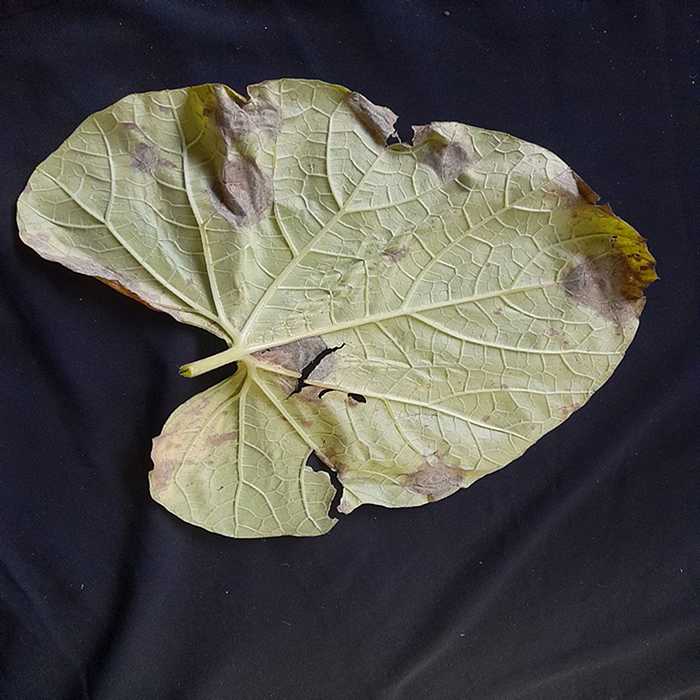
Plant: Bottle gourd
Label: Downey mildew